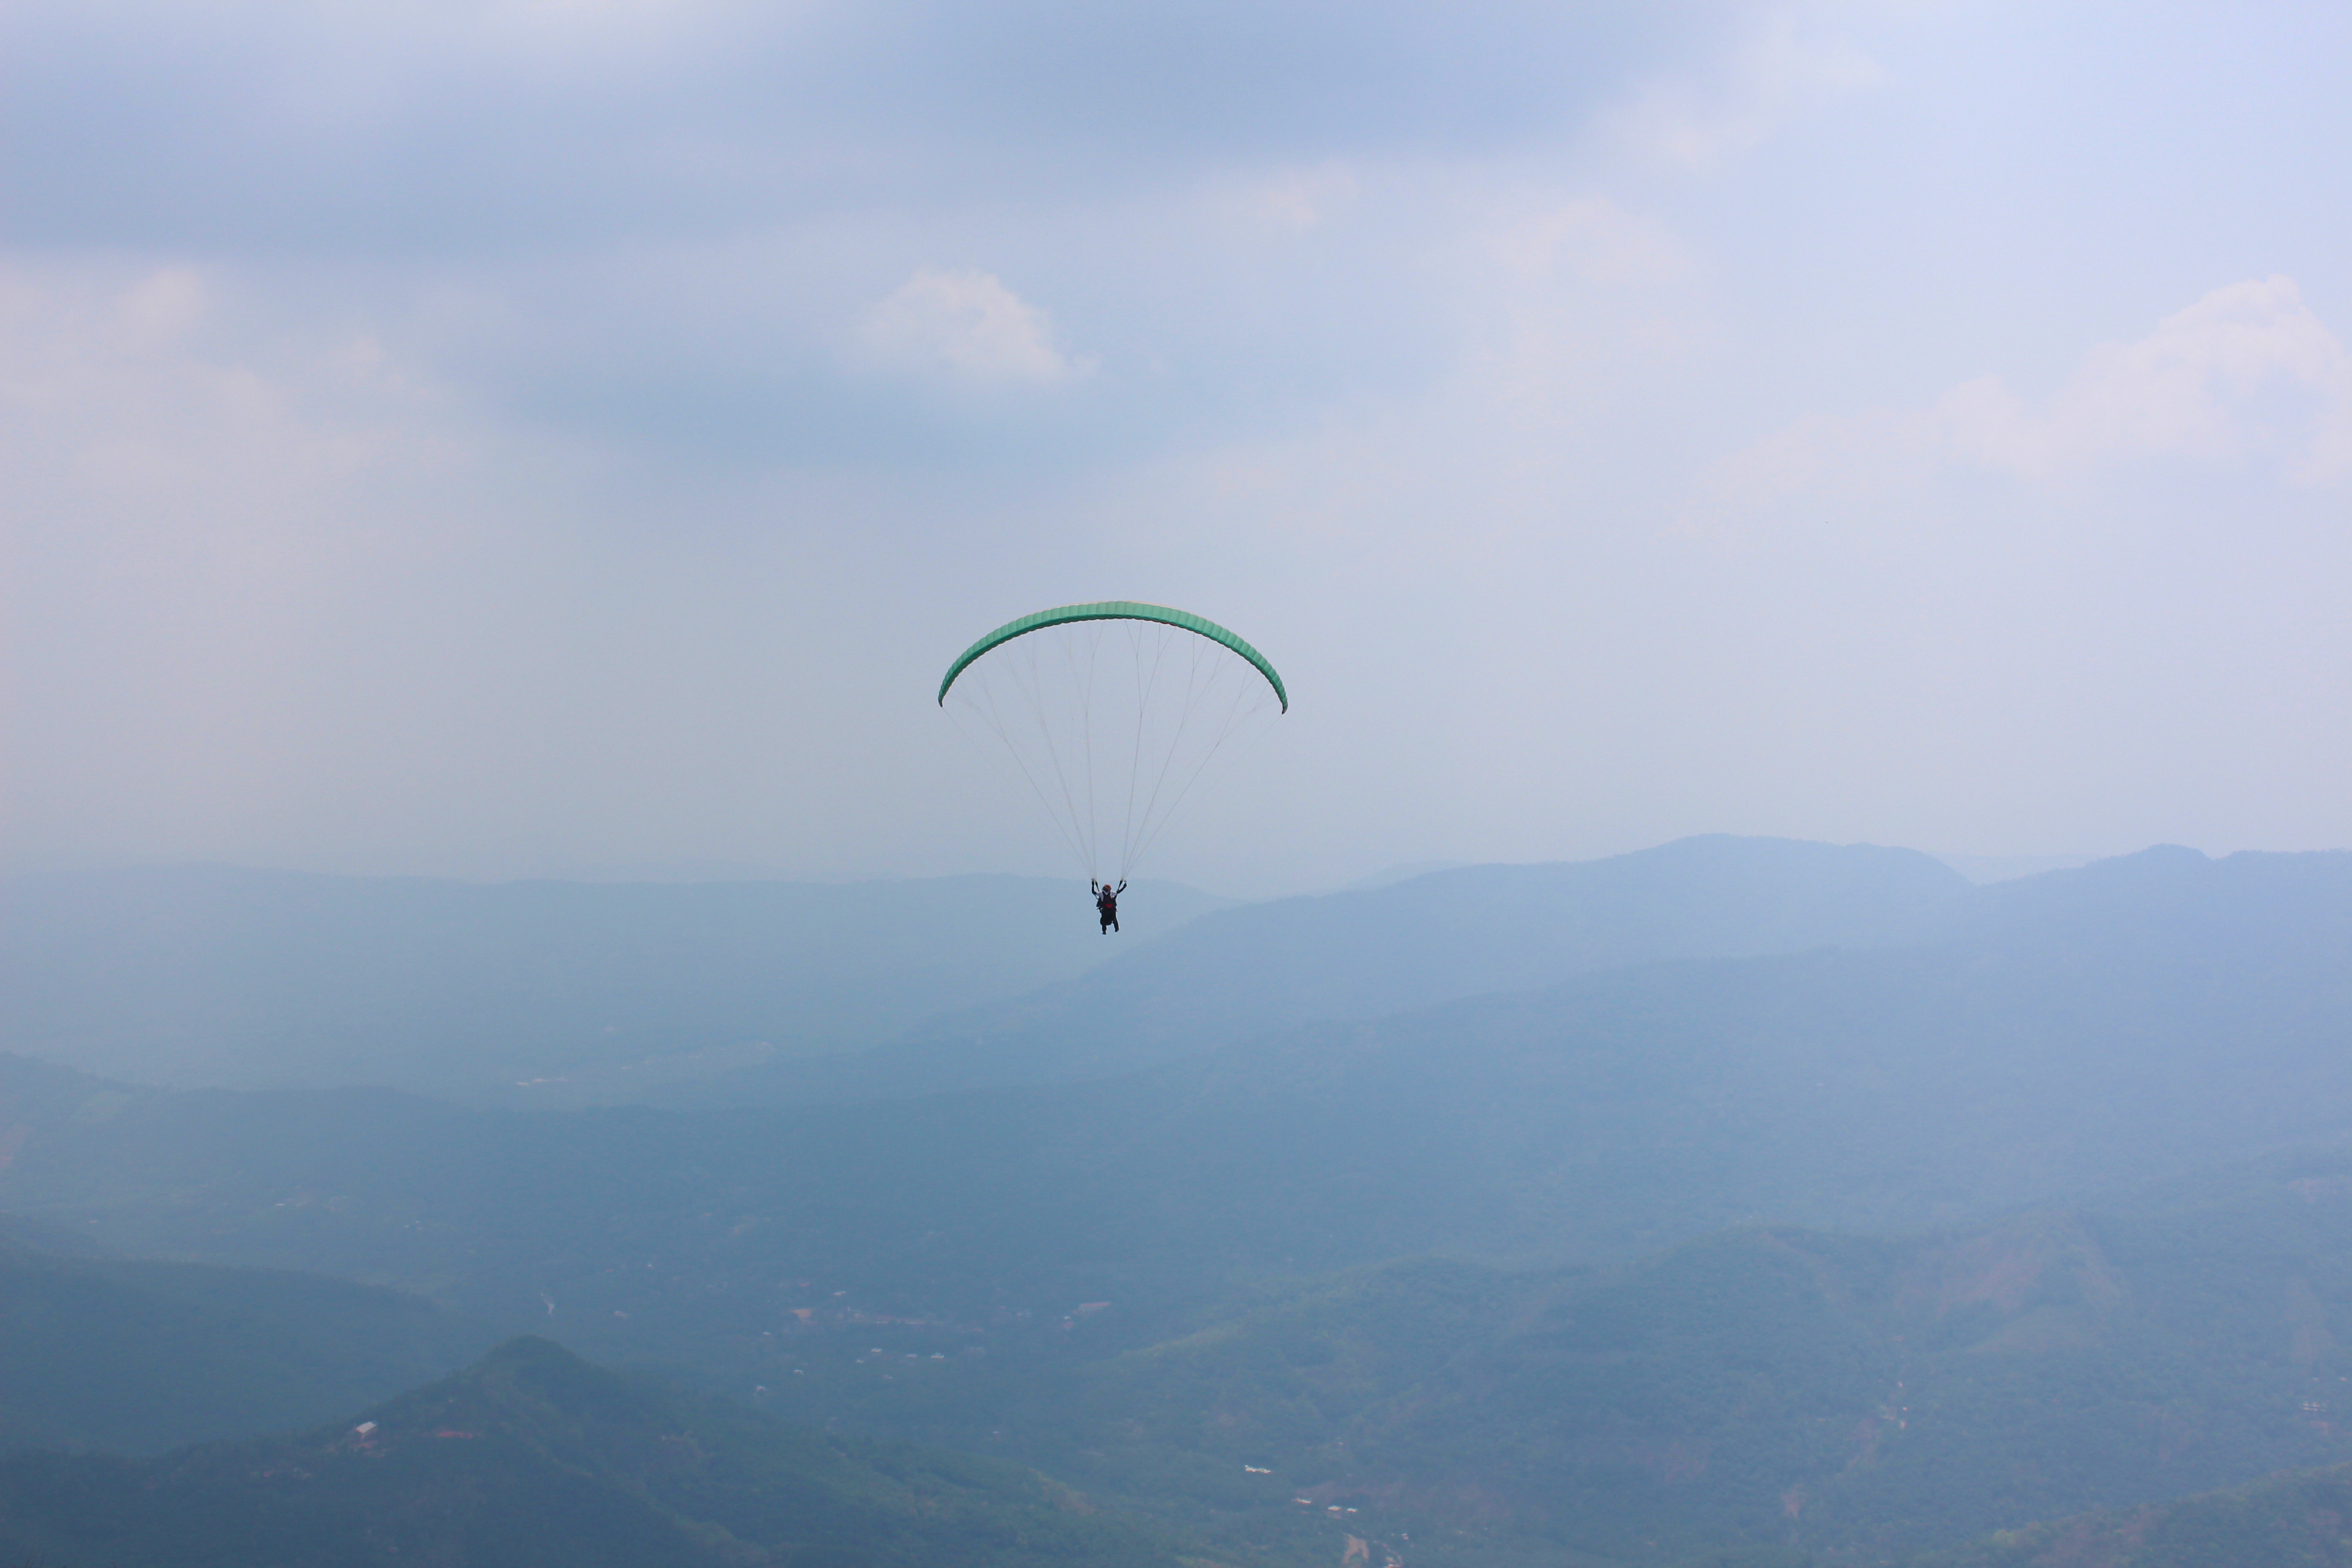
wing, flight, extreme sport, parachute, paragliding, sports, gliding, air sports, atmosphere of earth, windsports